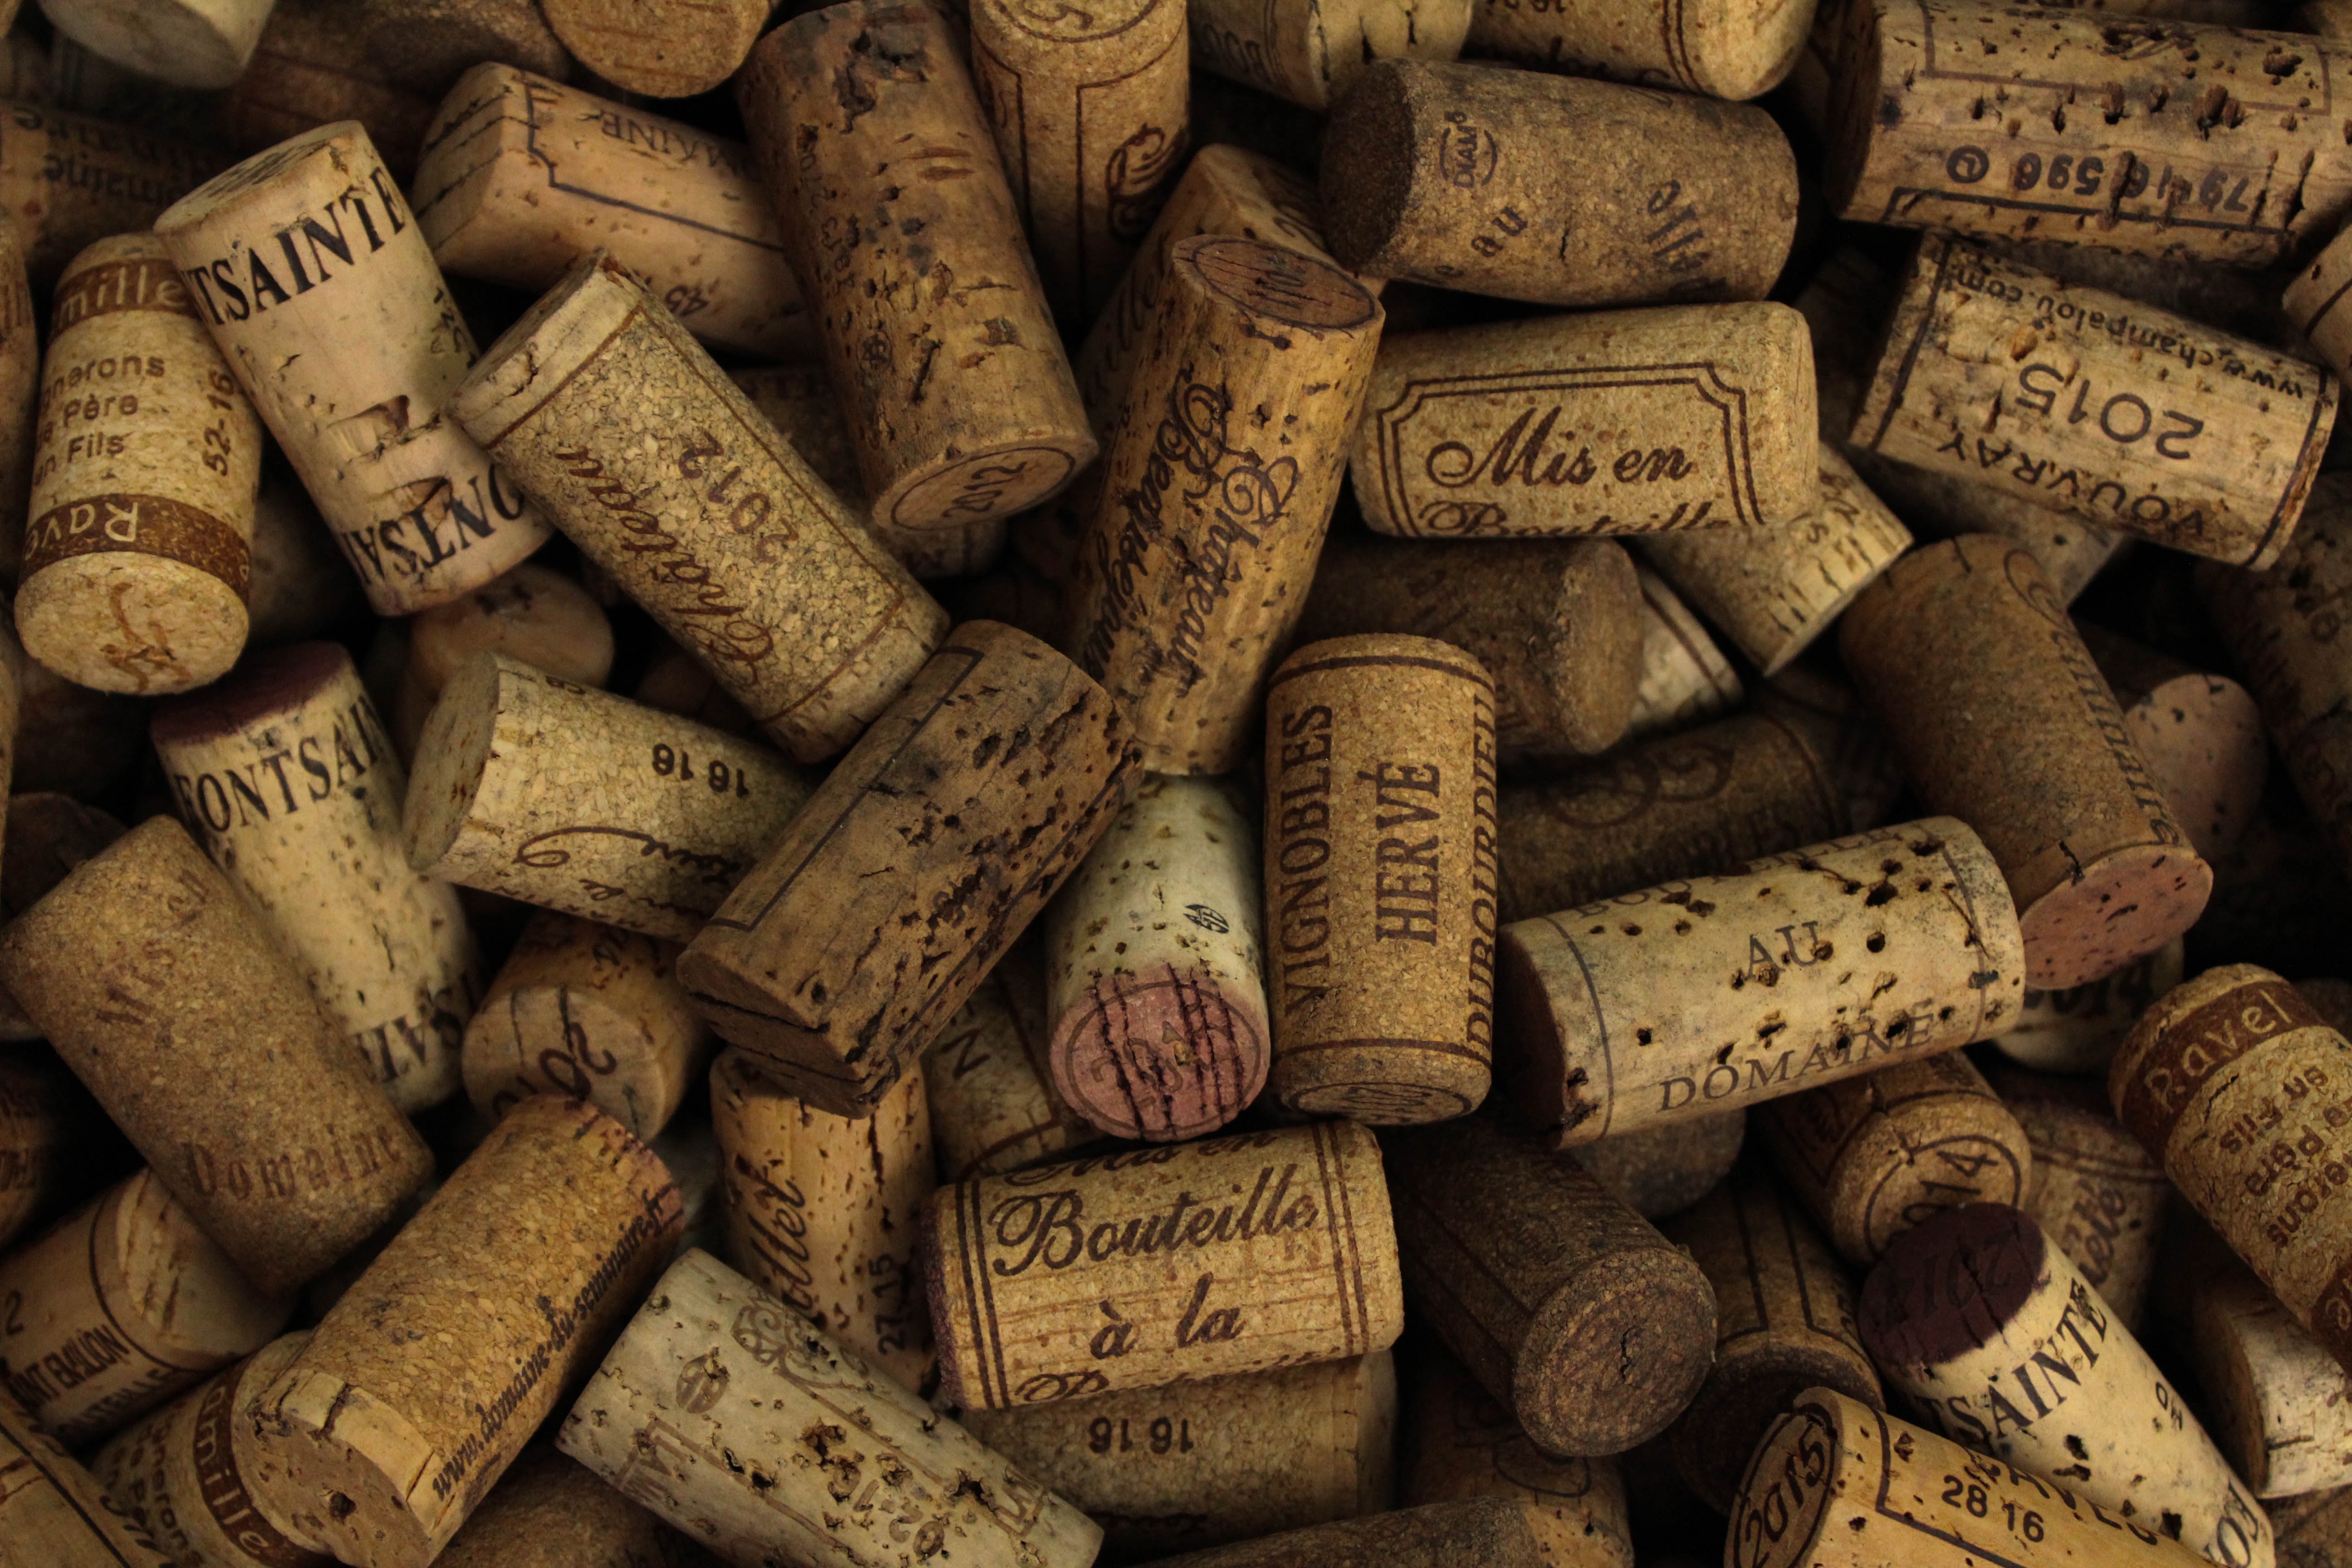
wood, material, flavor